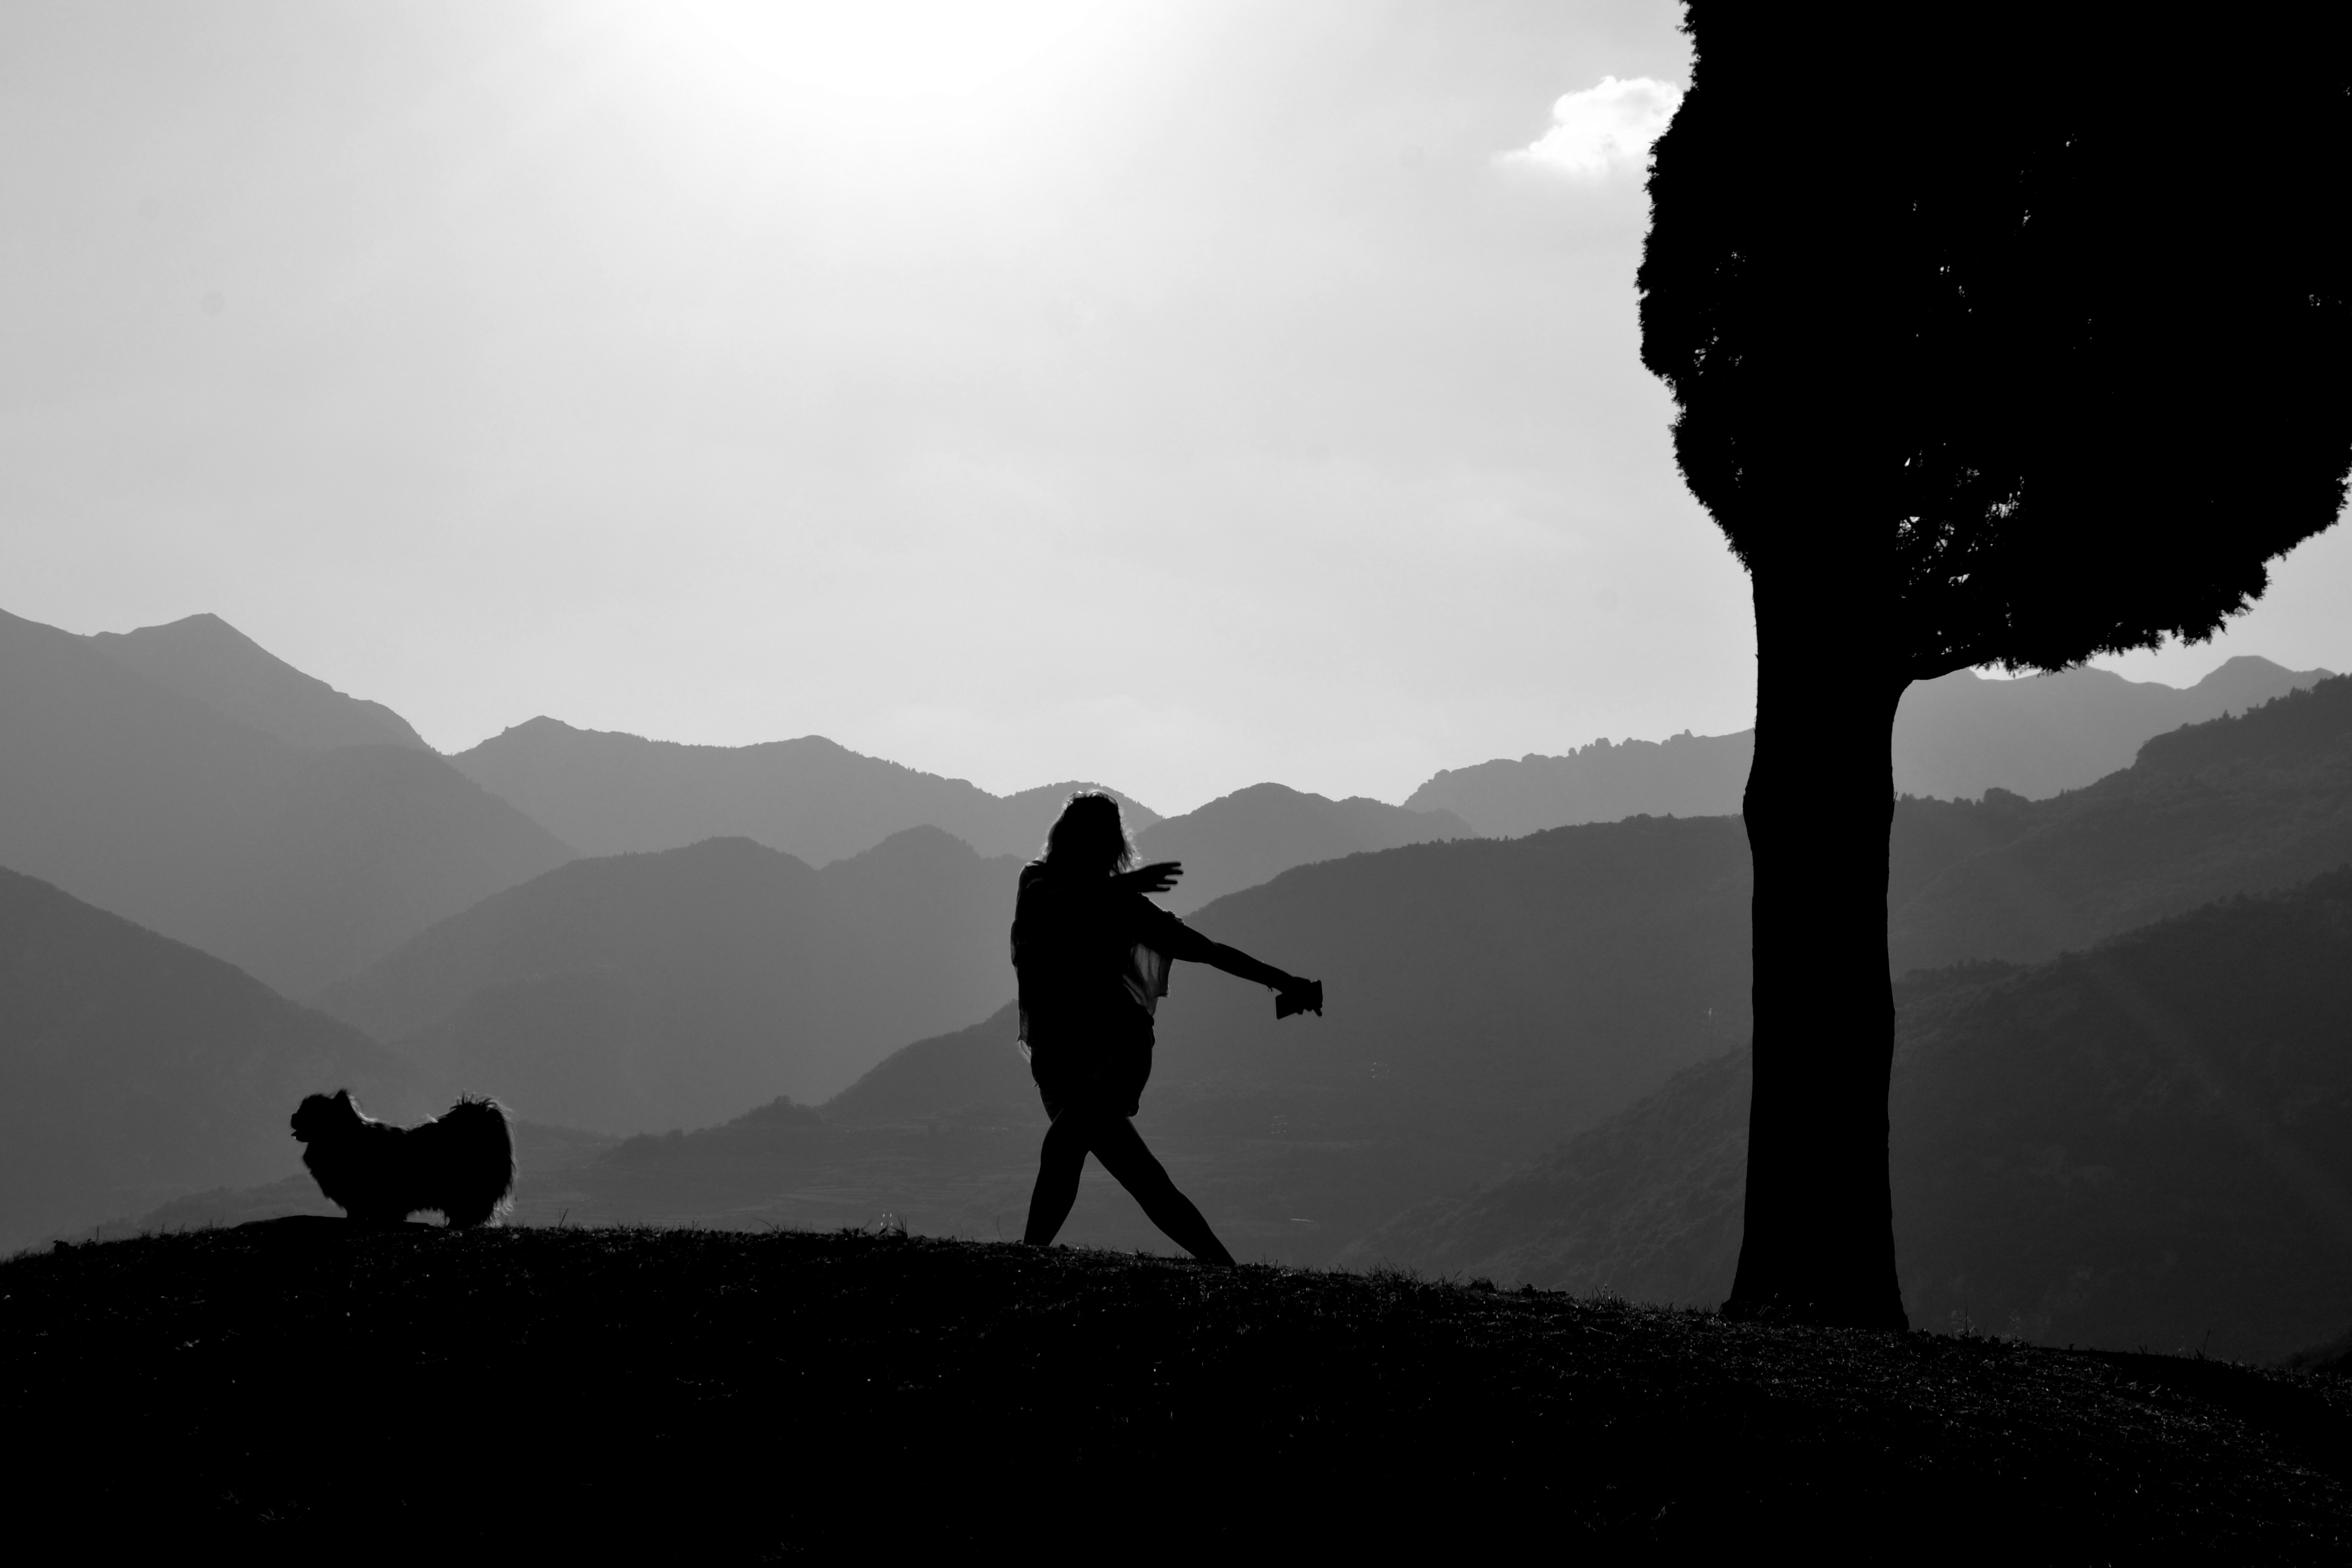
landscape, tree, silhouette, mountain, black and white, sunset, dusk, shadow, darkness, black, monochrome, monochrome photography, atmospheric phenomenon, thai chi